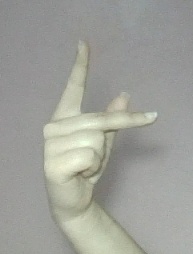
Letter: dha